Herbert Murphy

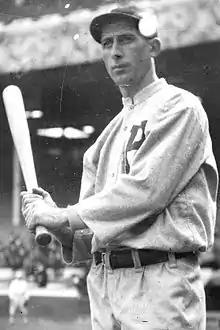
Murphy in 1914

Herbert Courtland "Dummy" Murphy (December 18, 1886 – August 10, 1962) was an American professional baseball infielder. He played in Major League Baseball for the Philadelphia Phillies in 1914 as a shortstop. Partially deaf, he was sometimes referred to by the nickname "Dummy".